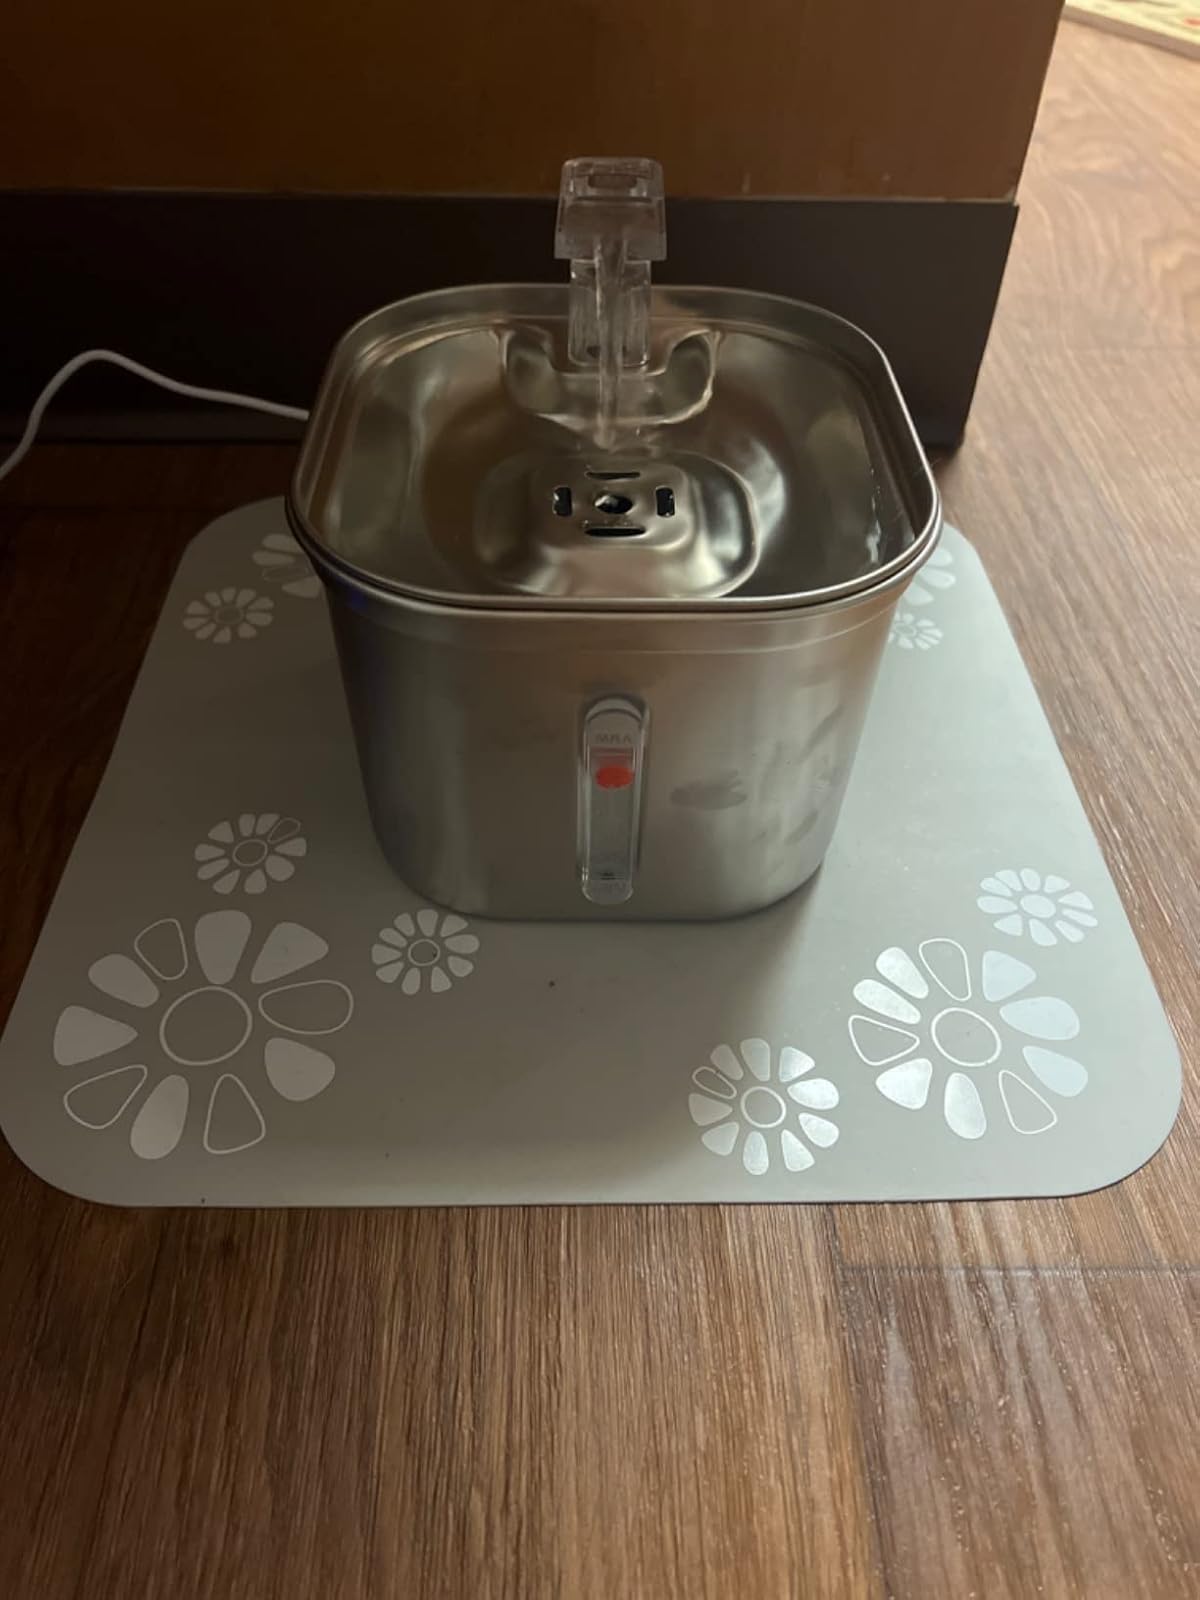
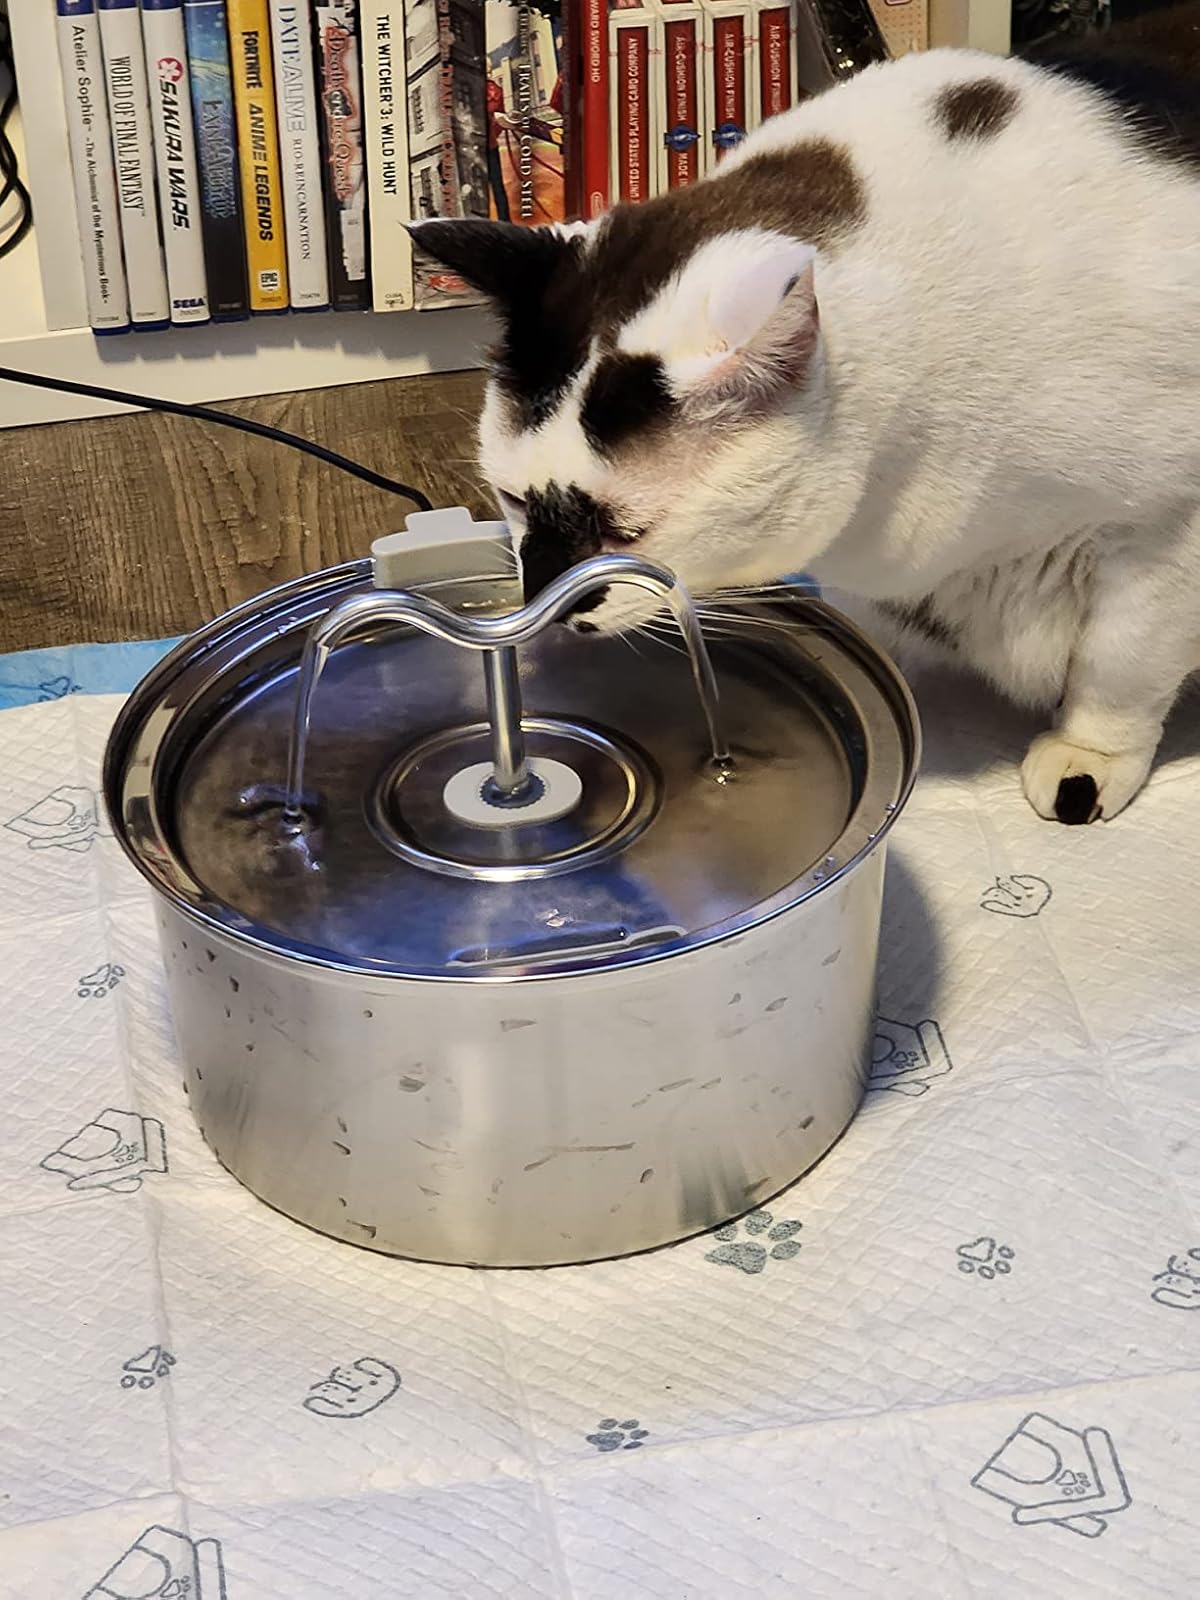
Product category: items_bowl
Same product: no